Jerauld Wright

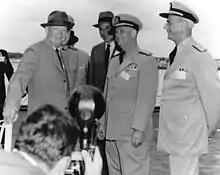
Lantflex I-57: President Eisenhower, Navy Secretary Gates, Admiral Burke, and Admiral Wright (l–r)

Wright became the Commander-in-Chief, U.S. Naval Forces Eastern Atlantic and Mediterranean (CINCNELM), an important U.S. Navy fleet command, effective June 14, 1952. CINCELM's area of responsibility (AOR) stretched from the eastern Atlantic through the Indian Ocean to Singapore.